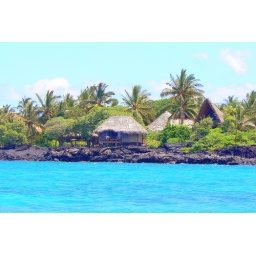
I couldn't get over how blue the water was here.